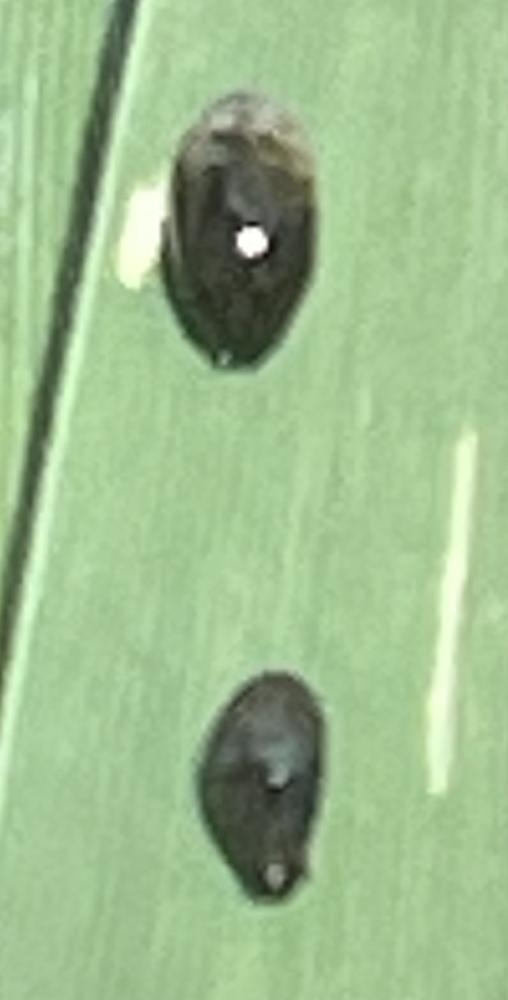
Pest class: cereal_leaf_beetle